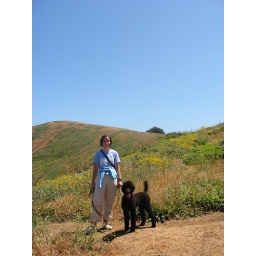
Not a cloud in the sky